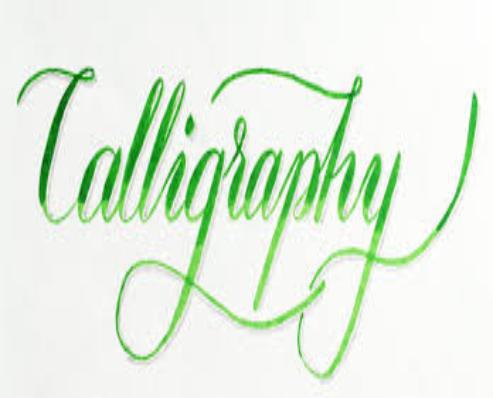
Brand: calligraphy pen
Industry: Necessities